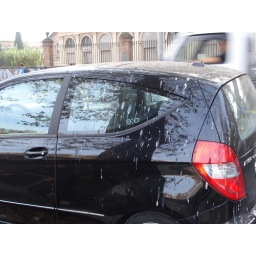
Most cars are parked underneath trees with this end result